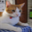
Label: cat